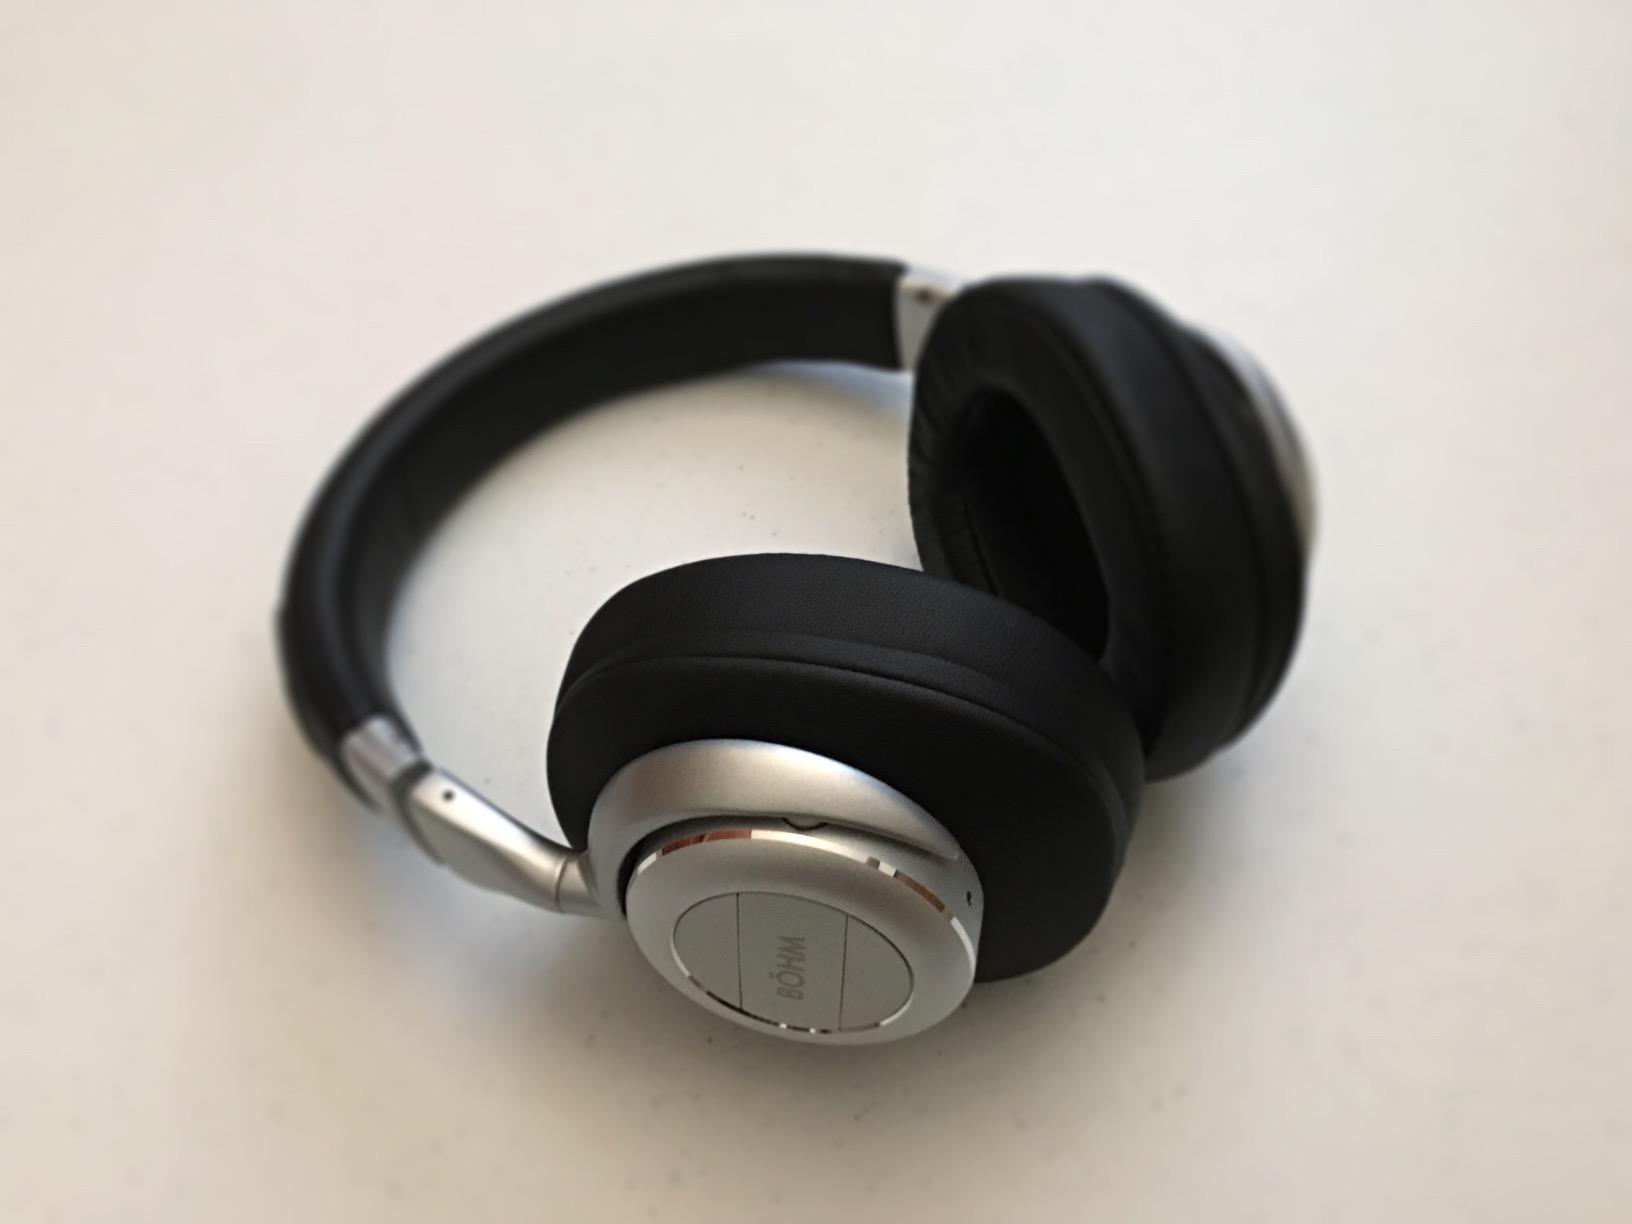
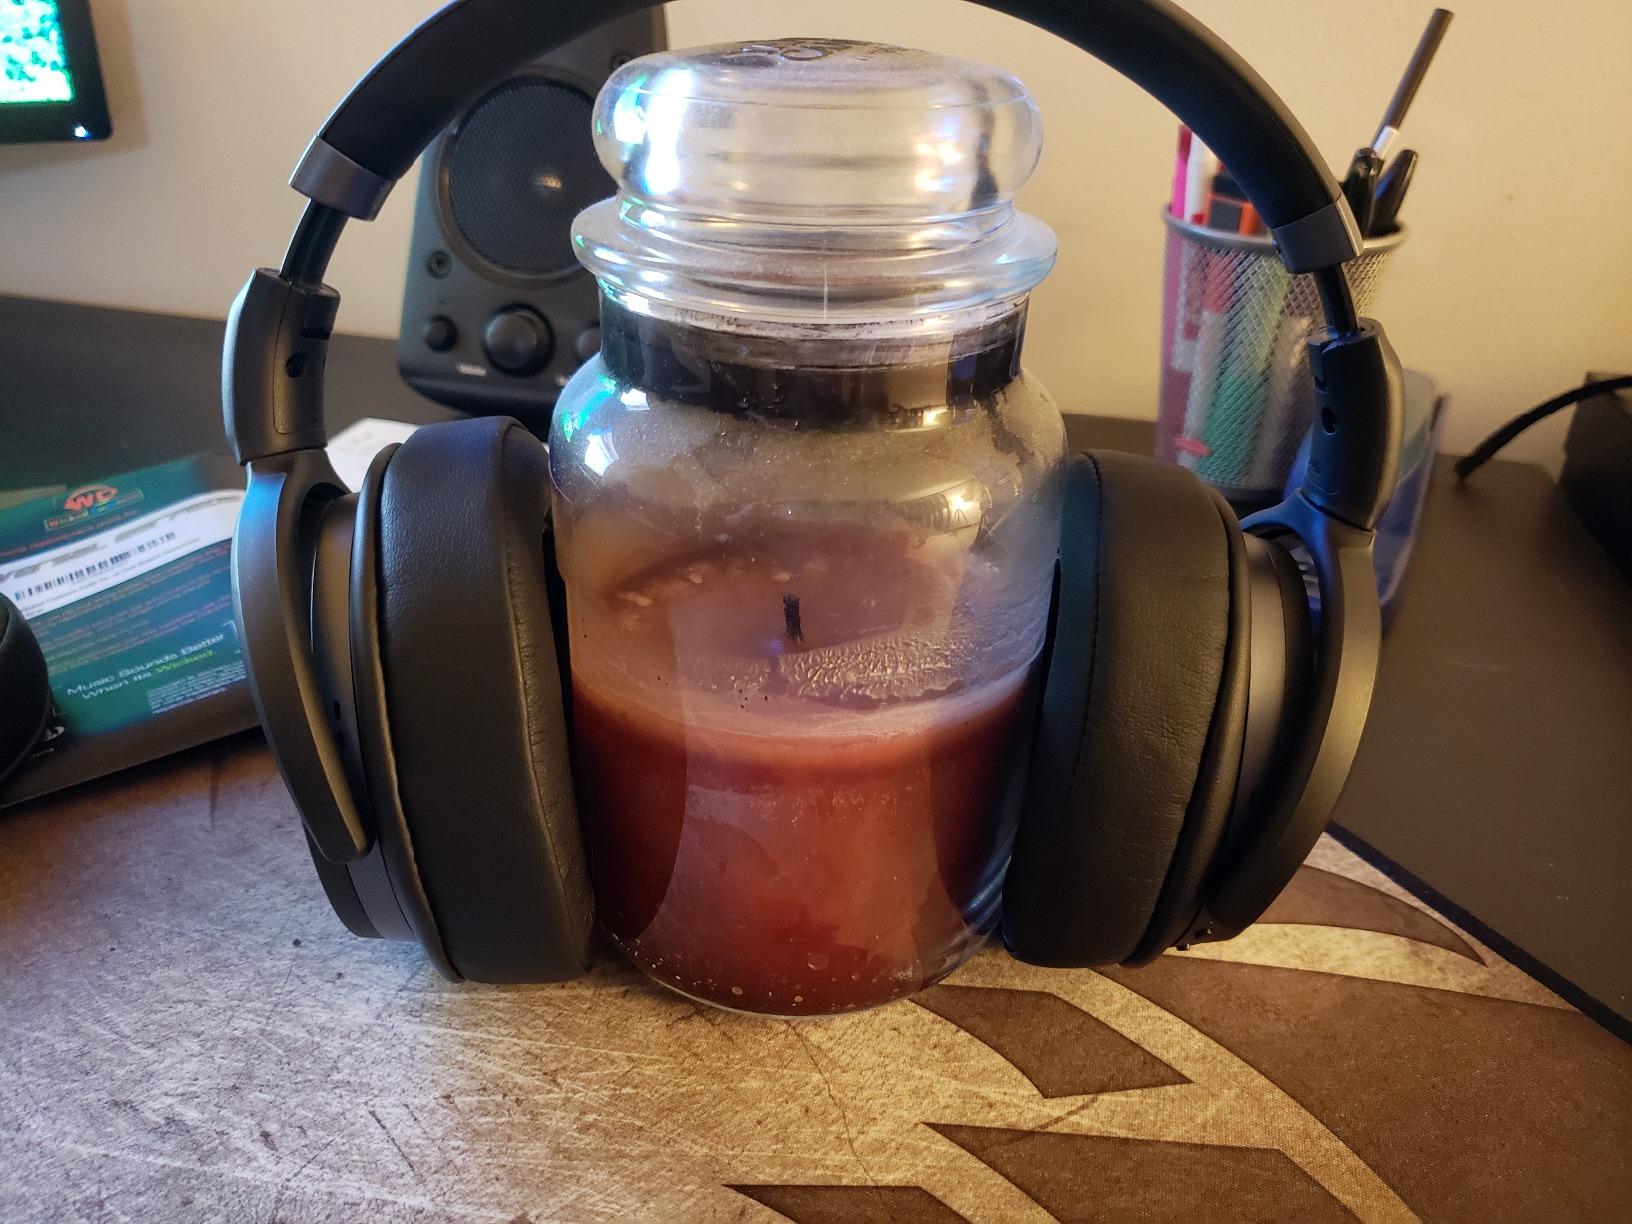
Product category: headphones
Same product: no